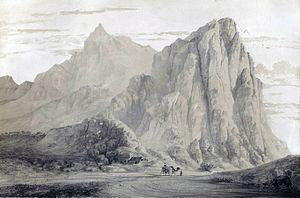
Mont Bi-Sutoun